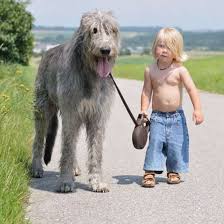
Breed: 224-n000039-Irish_wolfhound